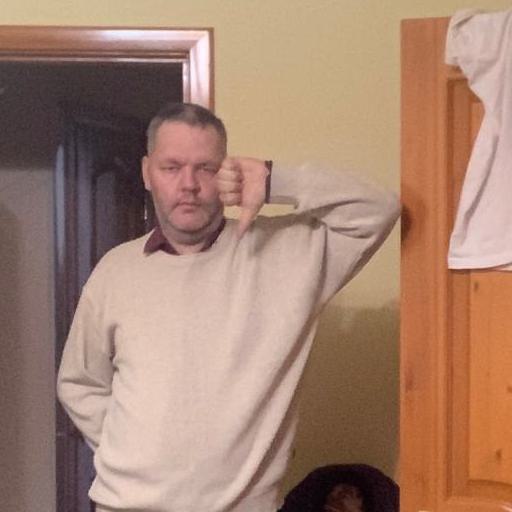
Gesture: dislike